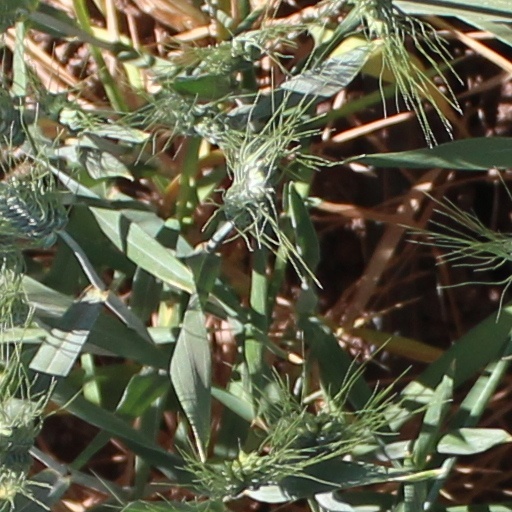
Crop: wheat